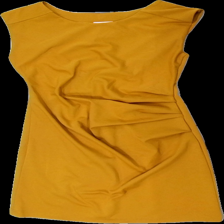
View: front
Type: Dress
Category: Ladies
Brand: Not in the list
Brand text on label: kaffe
Colors: Yellow
Material: 72% poly 28% cotton
Cut: Tight
Size: M
Season: All
Price range: 100-150
Recommended usage: Reuse